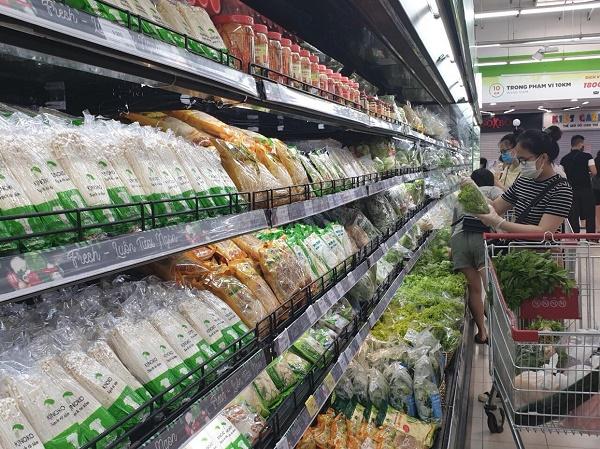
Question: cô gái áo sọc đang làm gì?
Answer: chọn mua rau